De Bono's invasion of Ethiopia

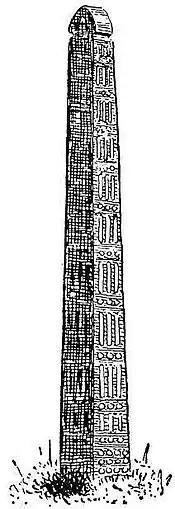
Aksum obelisk, symbol of the Aksumite civilization

By 15 October, De Bono's forces moved on from Adwa for a bloodless occupation of the holy capital of Axum. The old Fascist entered the city riding triumphantly on a white horse. However, the invading Italians he commanded looted the Obelisk of Axum and, in 1937, it was taken to Rome.